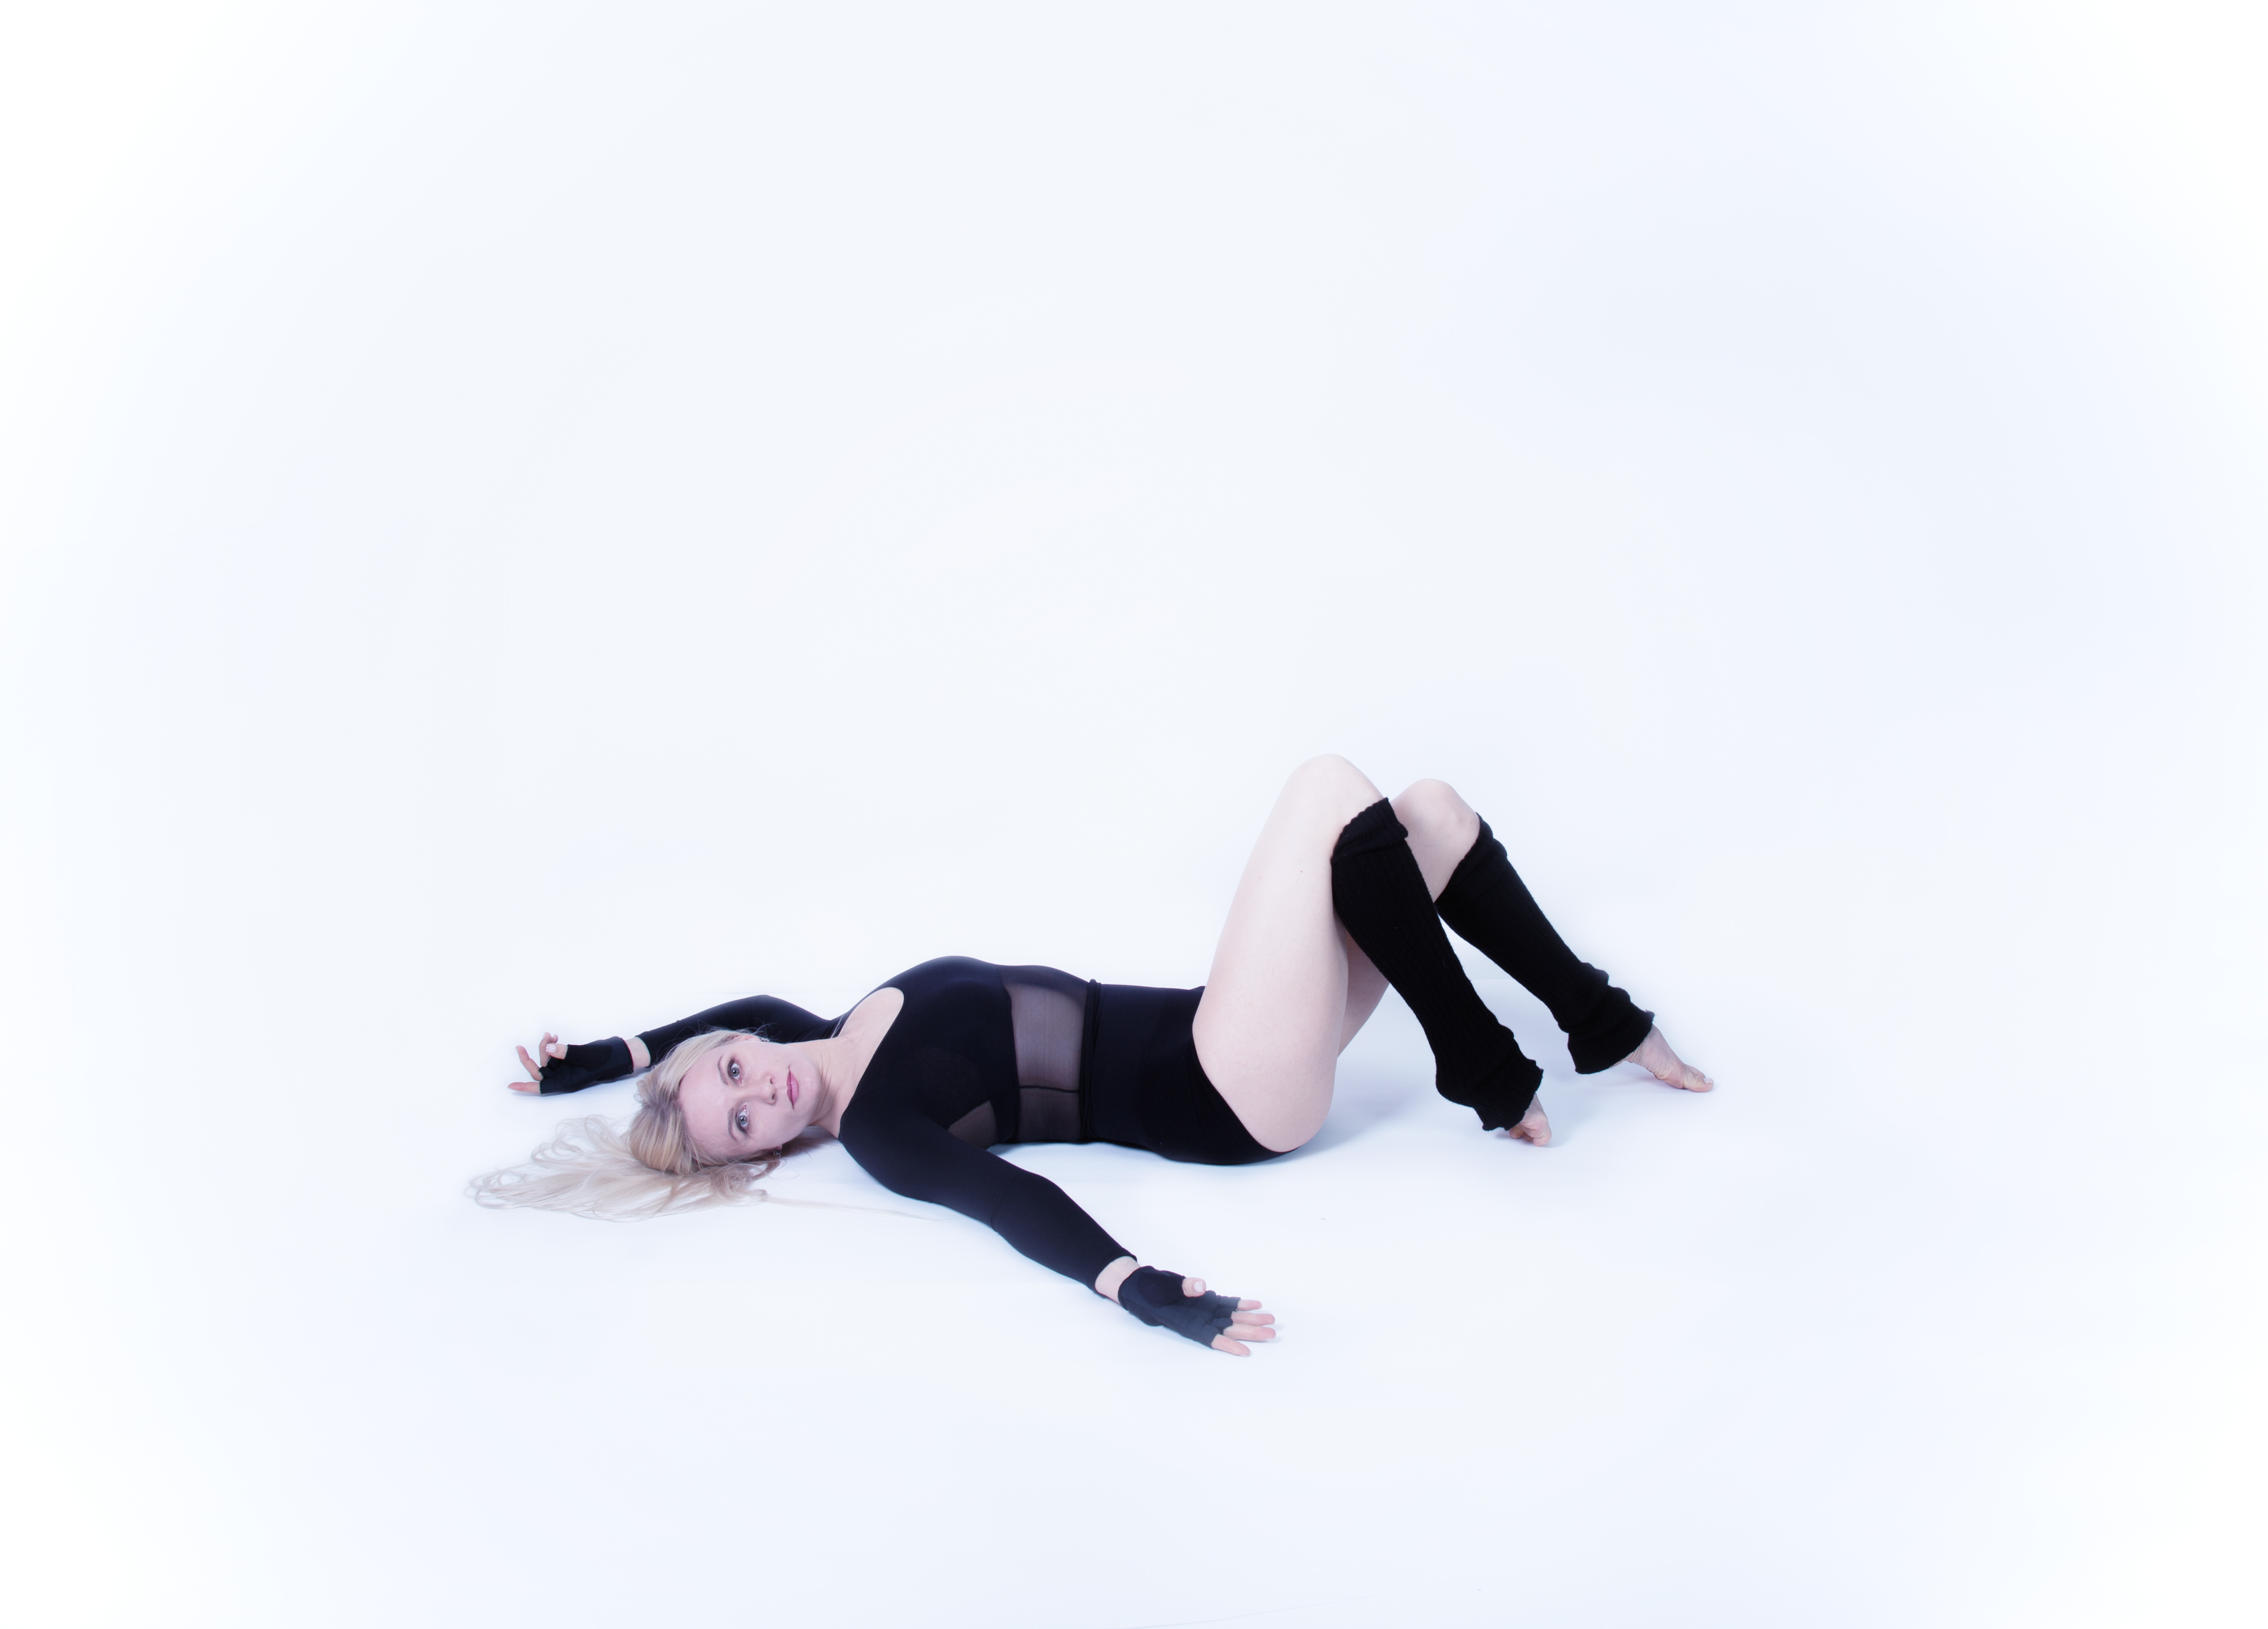
women, girl, yellow, hat, woman, body, white, leg, pink, arm, tights, thigh, joint, leggings, knee, footwear, shoulder, human body, sitting, fashion accessory, stock photography, photo shoot, shoe, performance, sportswear, trousers